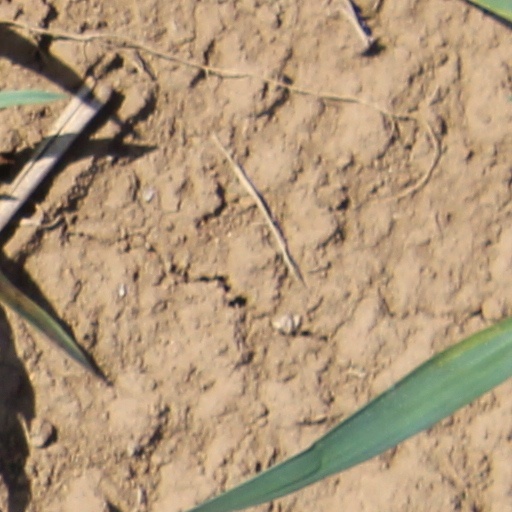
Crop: wheat